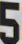
Number: 5